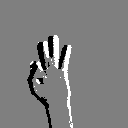
ASL letter: f